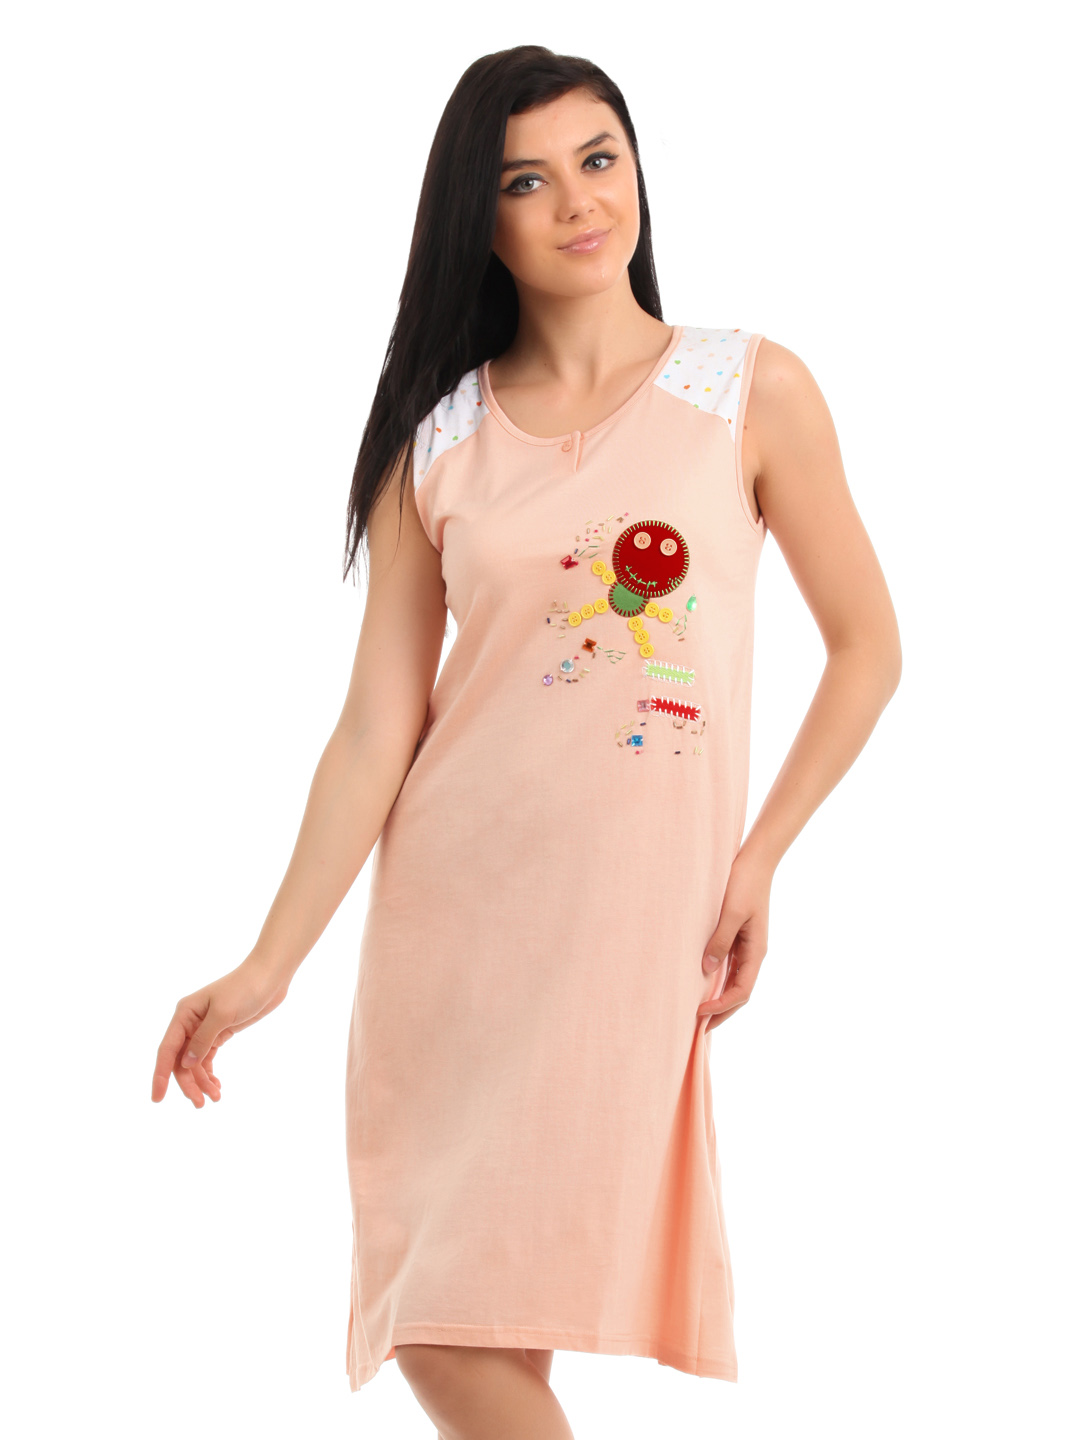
Red Rose Women Peach Nightdress
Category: Apparel / Loungewear and Nightwear / Nightdress
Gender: Women
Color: Peach
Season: Winter 2015
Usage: Casual